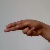
The image shows a hand gesture representing the letter 'H' in Indian Sign Language.